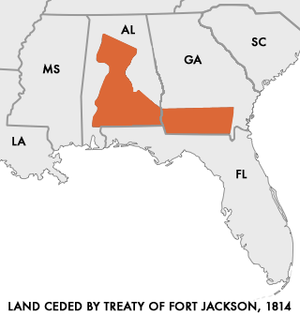
France : un débat s’ouvre à l’assemblée sur la restitution des biens nationaux non vendus, qui fait craindre à l’opinion une opération plus vaste dirigée contre tous les biens nationaux. Quinze mille emplois civils et douze mille emplois militaires sont supprimés, de nombreux emplois ne perçoivent plus qu’une demi-solde, alors que six mille emplois militaires sont créés dans la garde royale au profit des émigrés. La Presse royaliste parle de rétablissement des dîmes et de droits féodaux. Toutes ces mesures rendent le roi suspect de mener en sous-main une politique réactionnaire.
Le traité de Fort Jackson est un traité signé le 9 août 1814 à Fort Jackson en Alabama, à l'issue de la guerre Creek, au terme duquel les Creeks cèdent au gouvernement fédéral des États-Unis près de 89 000 km² de terres, soit plus de la moitié de leurs possessions territoriales héréditaires. Le traité accorde aux Amérindiens des droits individuels de propriété foncière, disloquant la propriété commune du territoire.
Cette page concerne des événements d'actualité qui se sont produits durant l'année 1814 du calendrier grégorien aux États-Unis.